Sri Maha Mariamman Temple, Bangkok

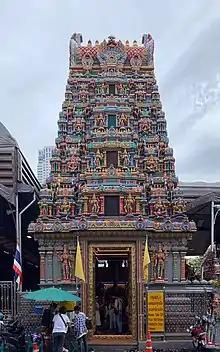
Gopuram of Sri Maha Mariamman Koyil, Bangkok

Sri Maha Mariamman Temple, also known as Maha Uma Devi Temple (and Wat Khaek in Thai, is a South Indian architecture style Hindu temple on Si Lom Road in Bangkok, Thailand. It was built in 1879 by Vaithi Padayatchi, a Tamil Hindu immigrant.